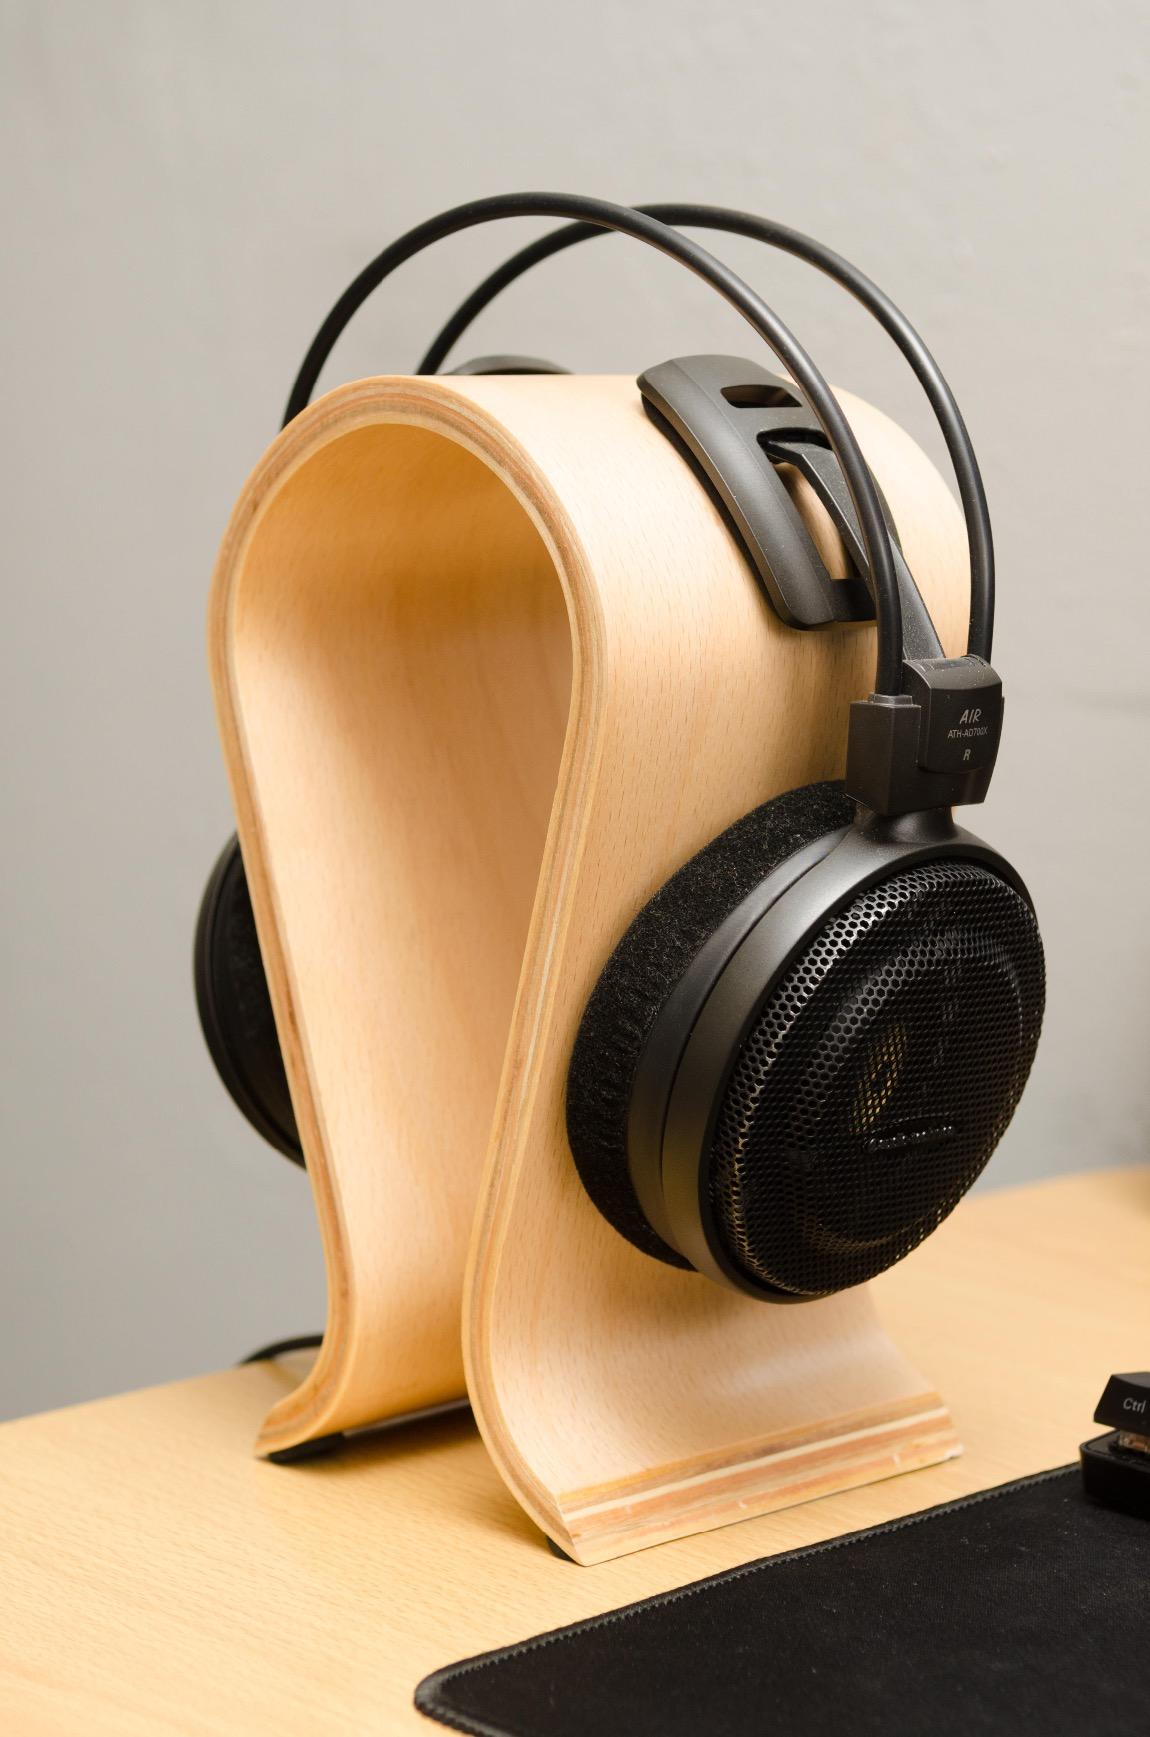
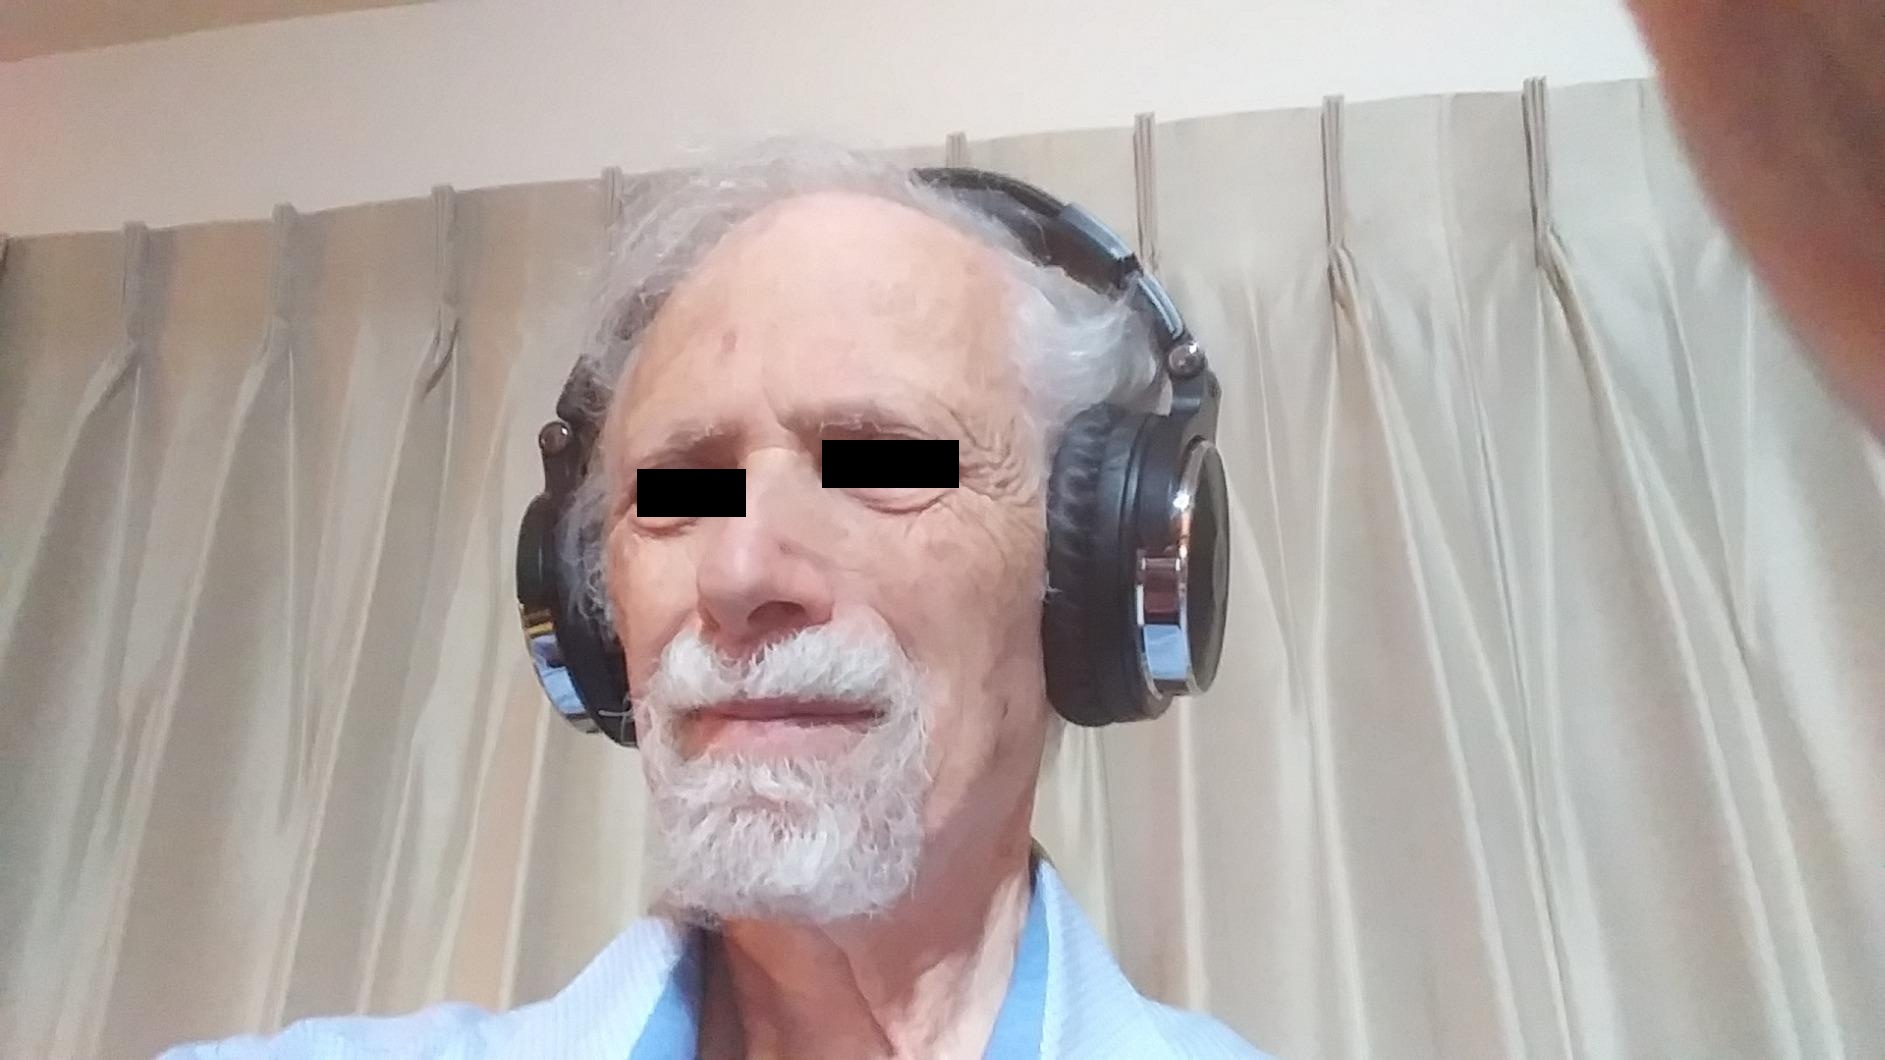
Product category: headphones
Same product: no